William S. Edmiston

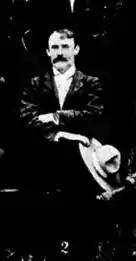
Edmiston in 1897, in the Diamond Jubilee planning committee group photo

He relocated to the town of Edmonton in 1892, becoming the town's first architect. He also operated a brickyard upon settling. In 1892, Edmiston, working independently at the time, was contracted by the Edmonton Town Council to draft a map of the town. In that same year, he was also a member of a committee tasked with a project to establish a brewery in Edmonton. In 1893, he established a partnership with local architect Nathaniel G. Flater, and operated under the name Edmiston & Flater, headquartered at the Edmonton Imperial Bank Building. The firm designed many notable buildings for the town, including the first post office, the city's first brick school (for the Edmonton Public School District), the All Saints' Anglican Cathedral, a home for Herbert Charles Wilson, the McDougall & Secord retail store, and a fire hall. In 1899, he would end his partnership with Flater and enter into a new one, with Henry D. Johnson of Calgary, under the firm name Edmiston & Johnson Architects, Draughtsmen, Valuators and Insurance Agents. This firm was responsible for constructing, amongst many, a hospital building, a new Presbyterian church and making alterations to the Robertson Hall Theatre.